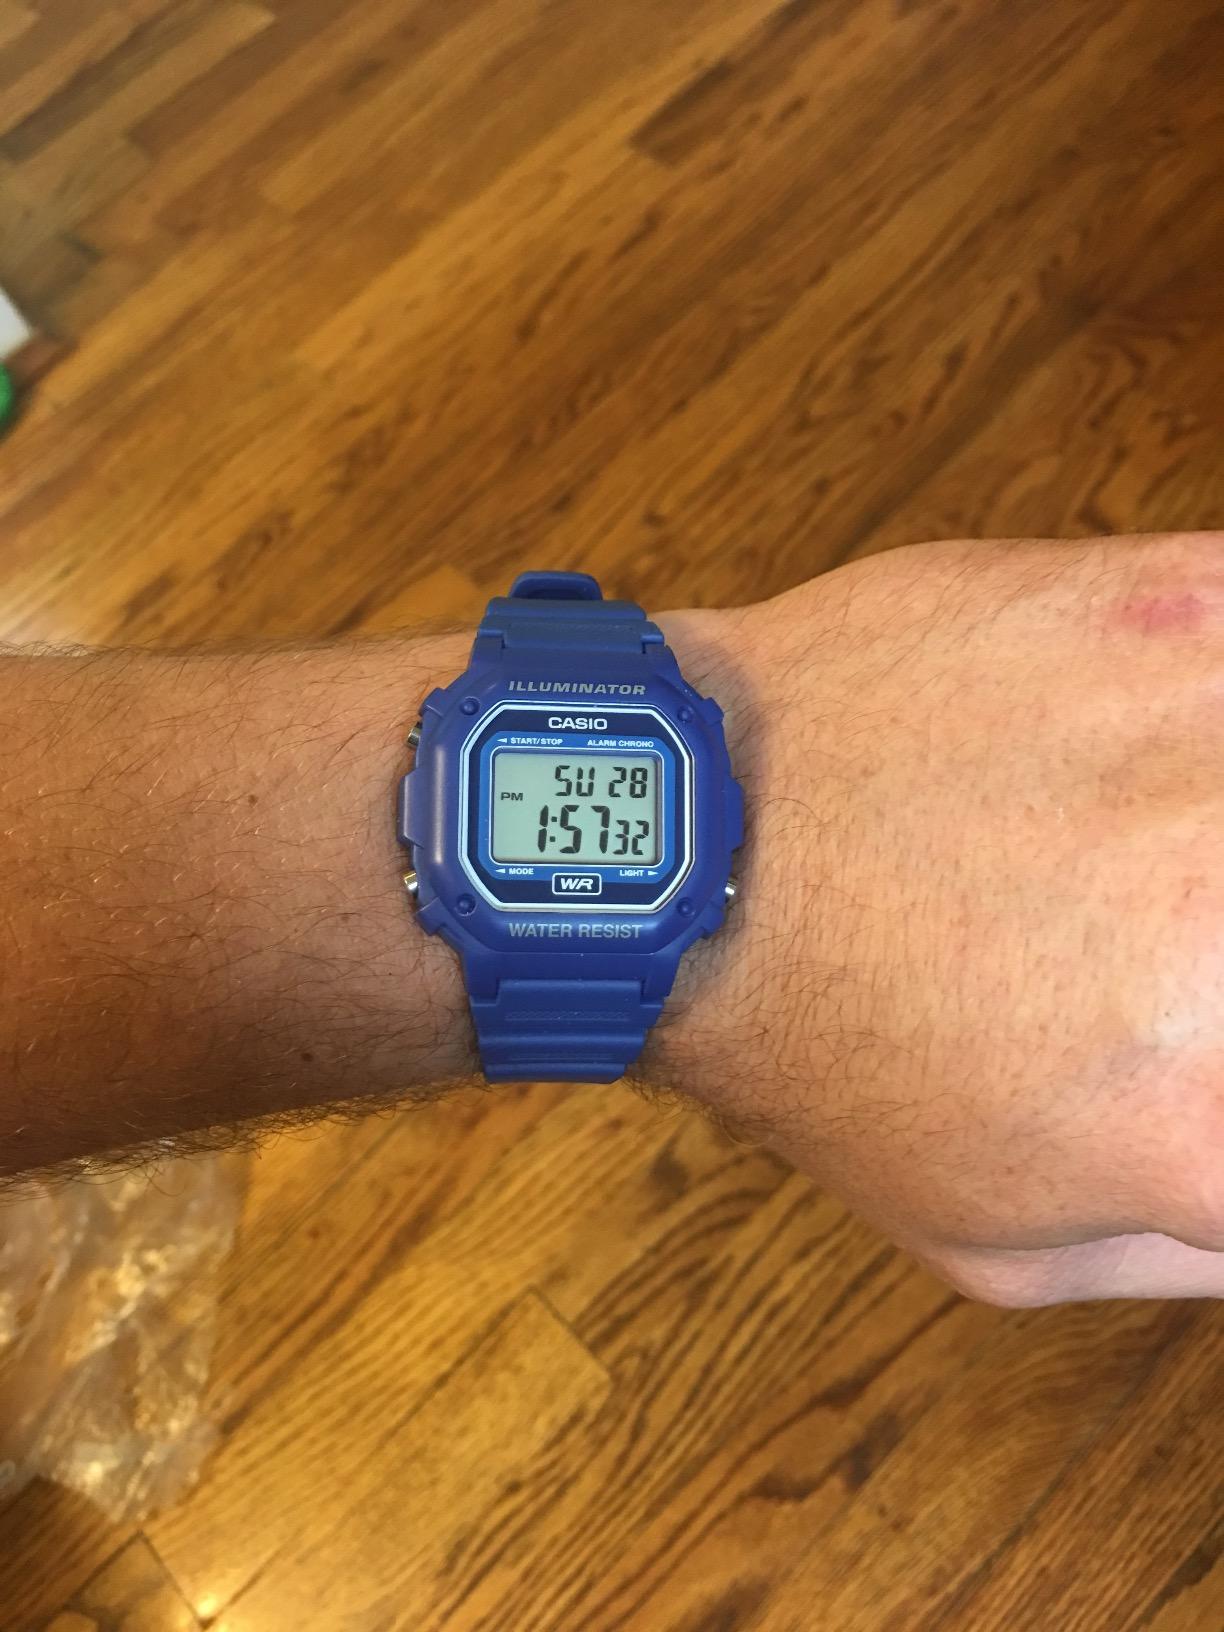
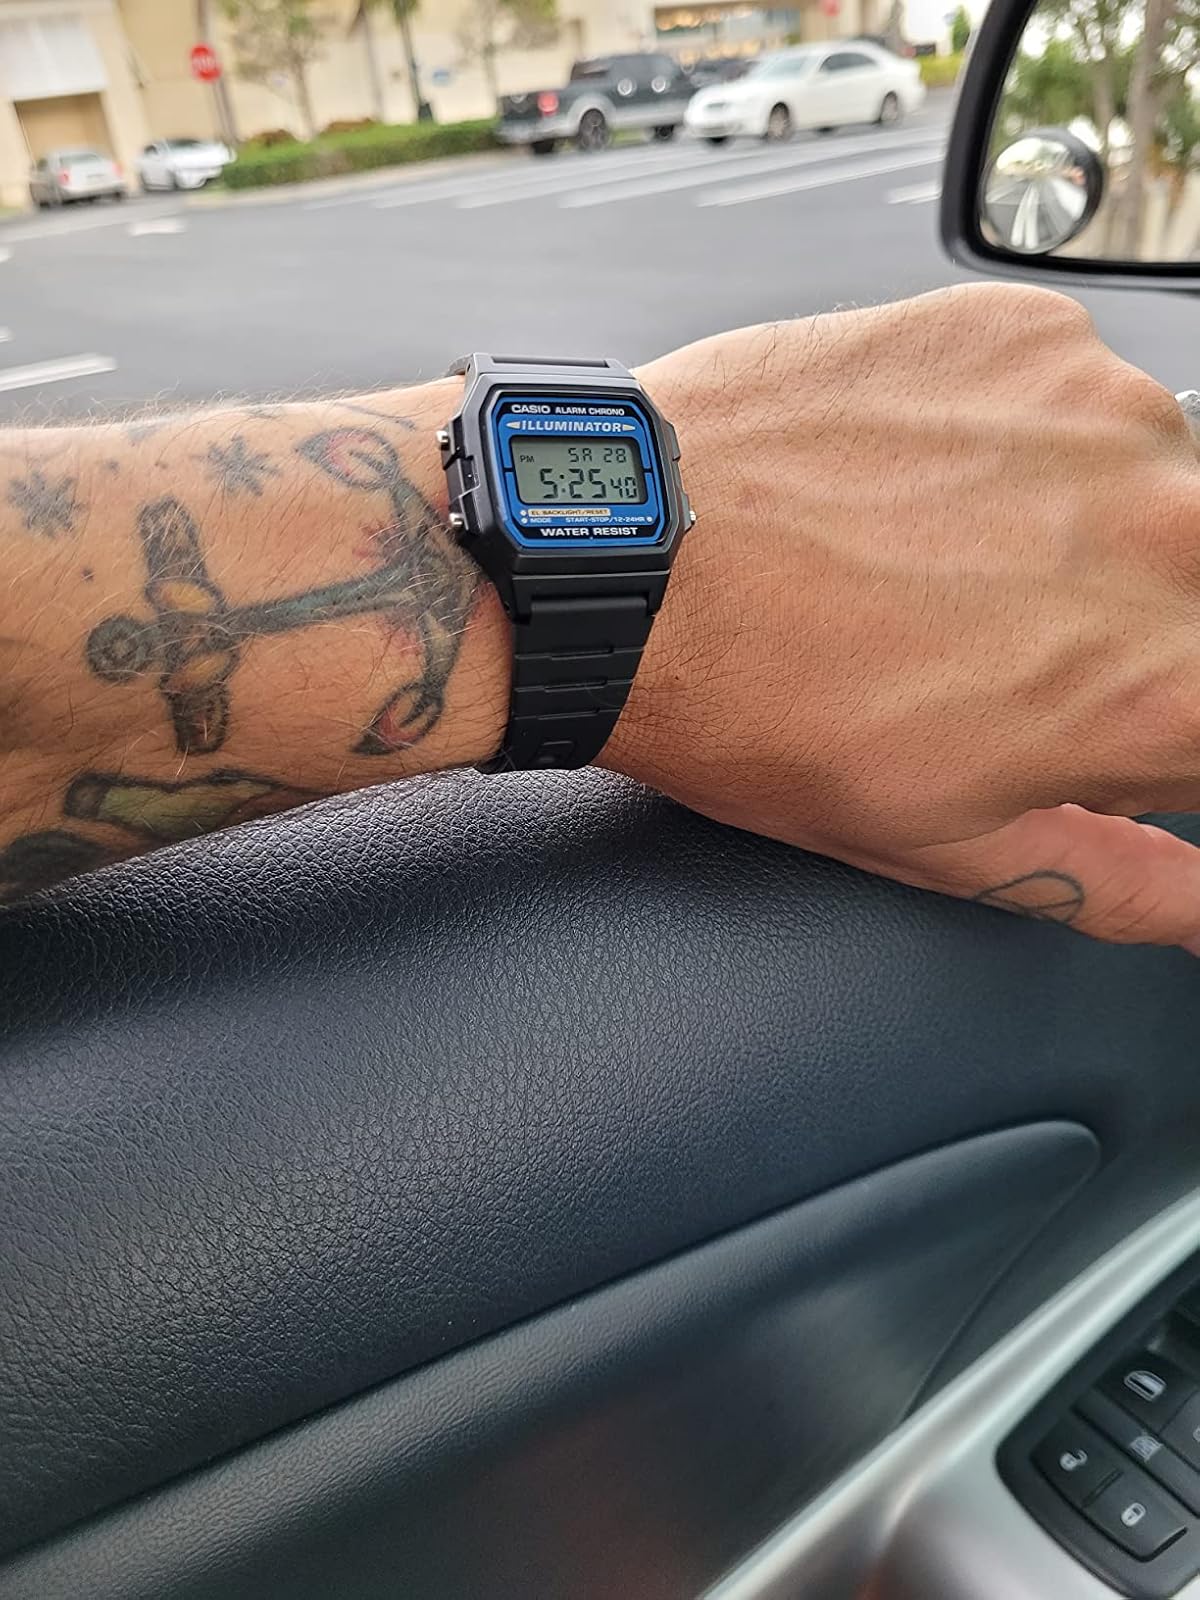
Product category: accessories_watch
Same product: no